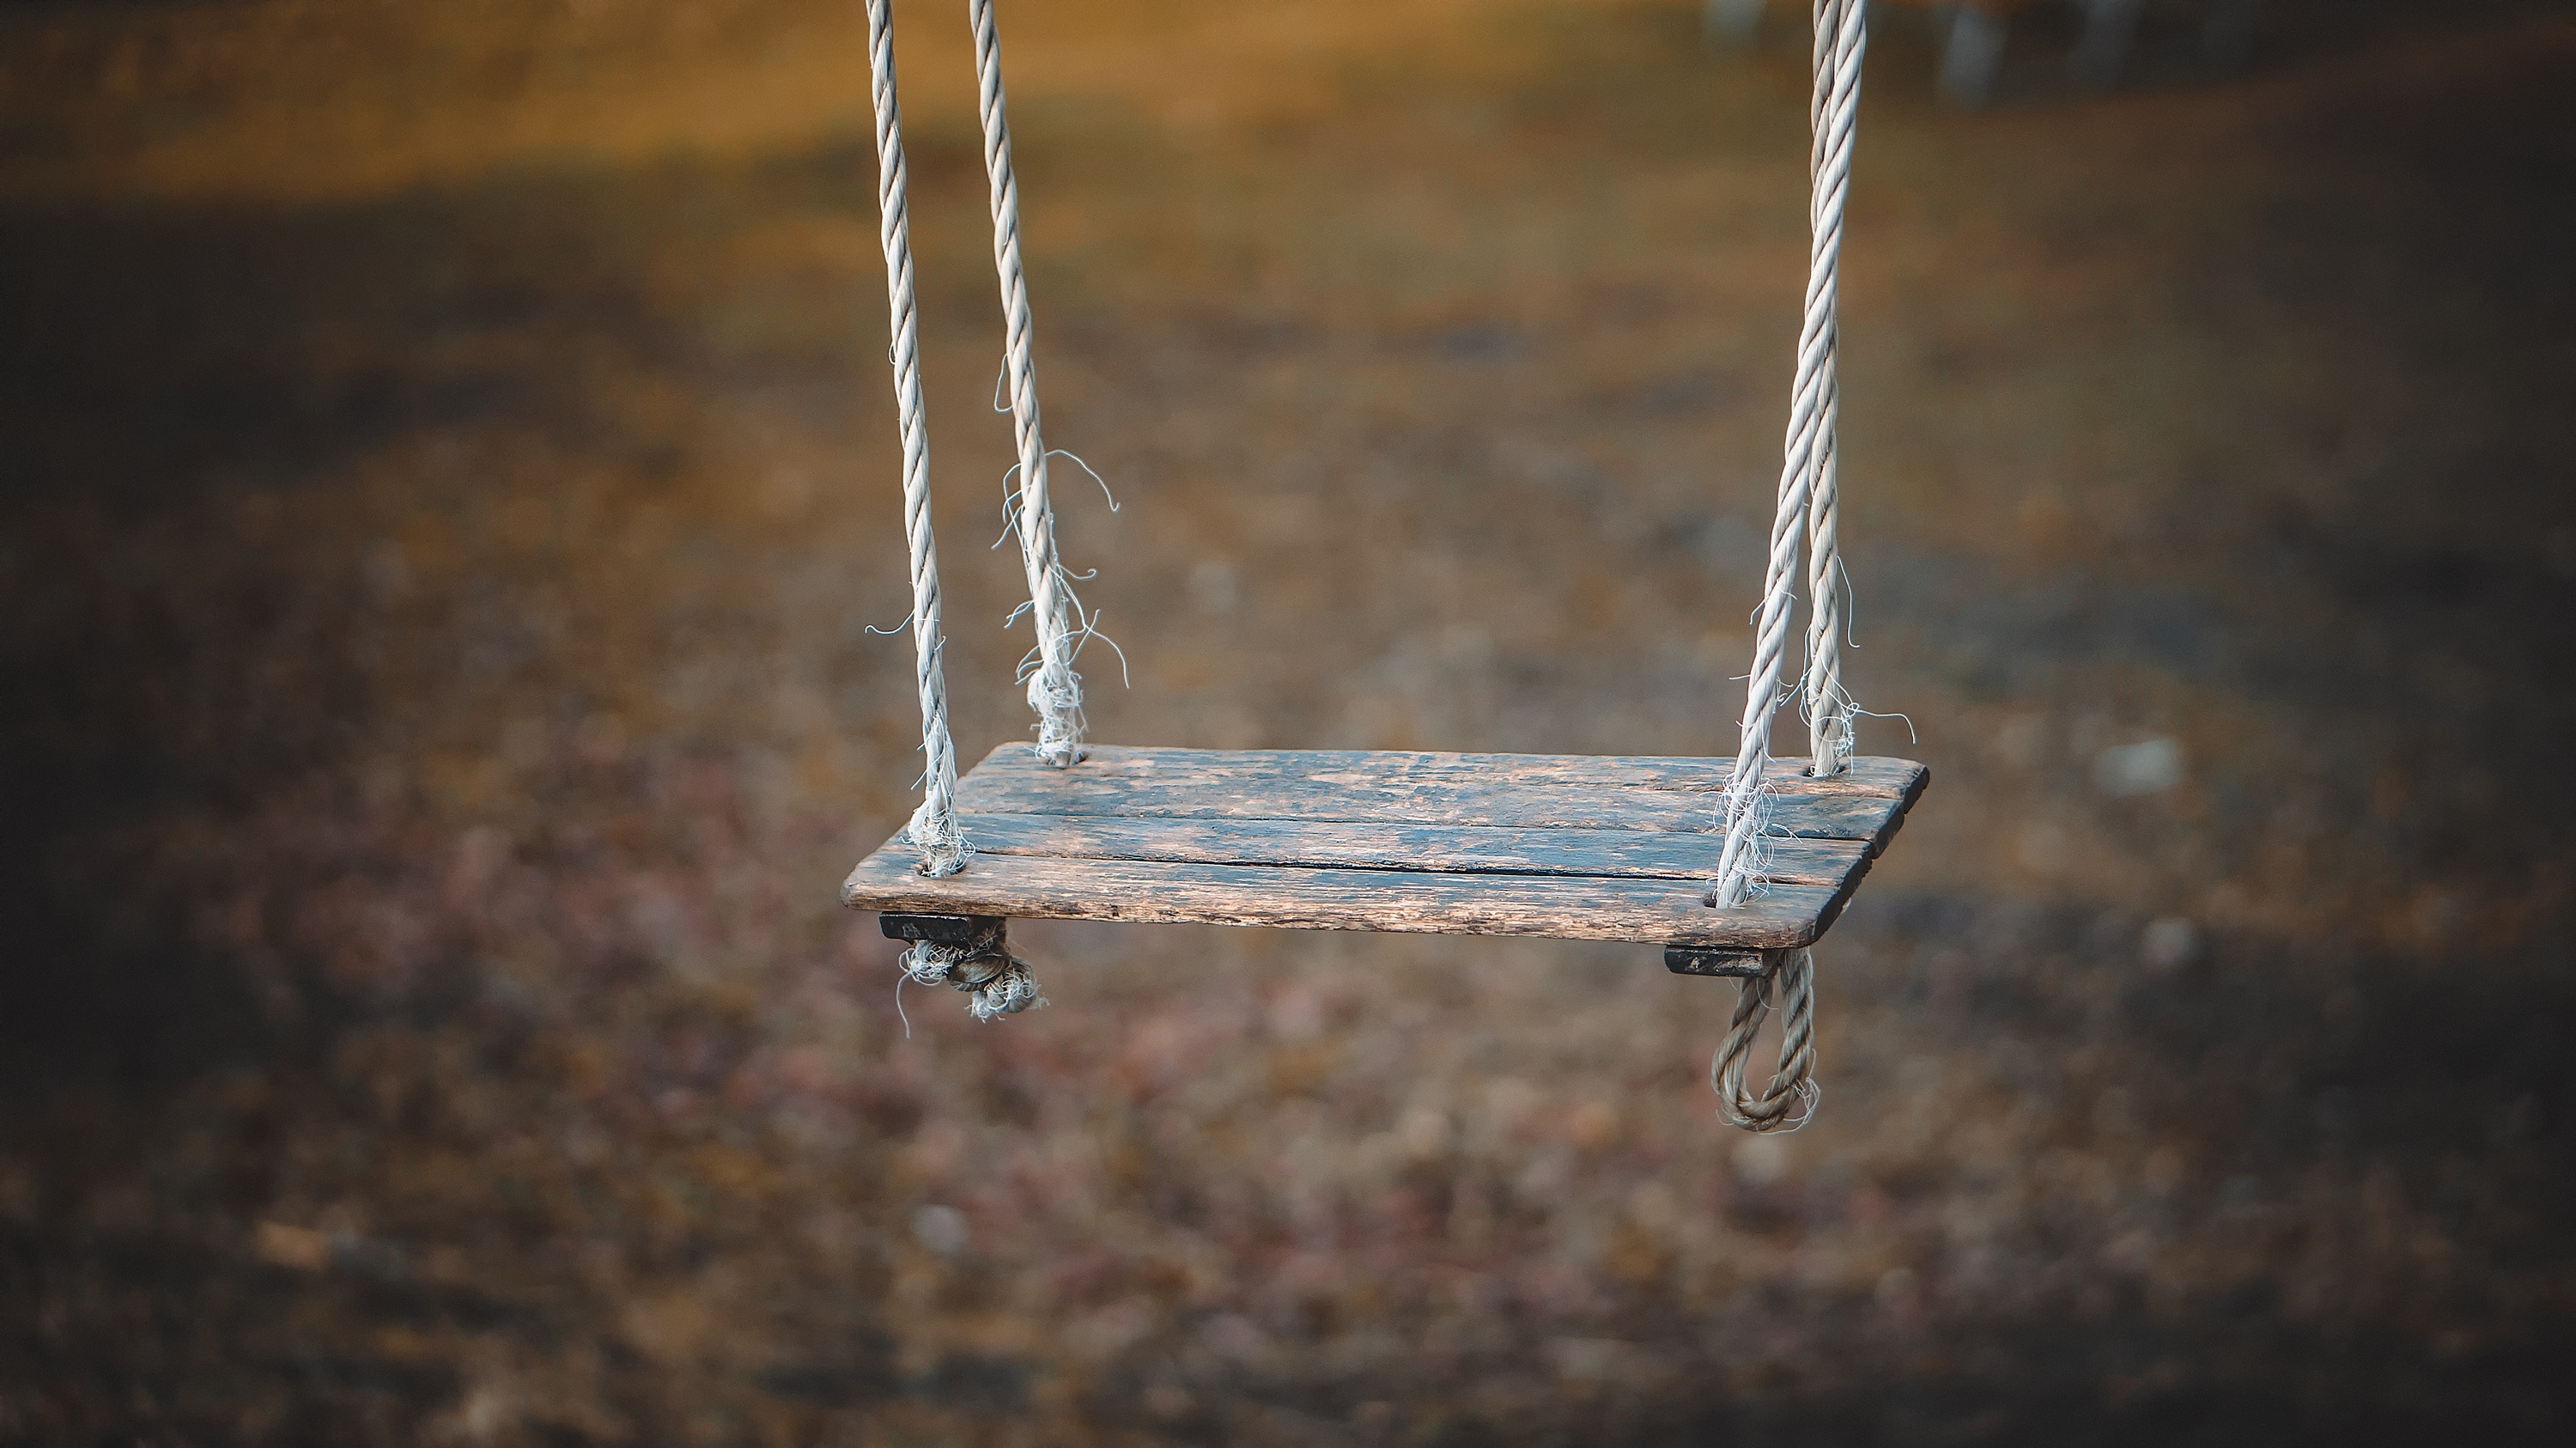
water, rope, wood, play, summer, park, ride, empty, childhood, swing, outdoors, cool image, fun, playground, swinging, still, cool photo, active